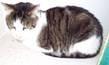
cat